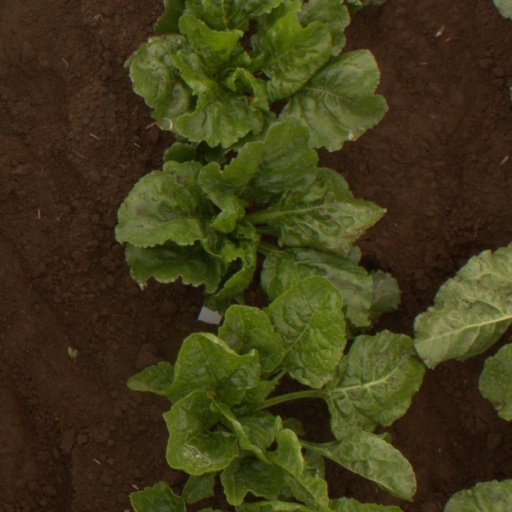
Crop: sugar beet